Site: brandenburg
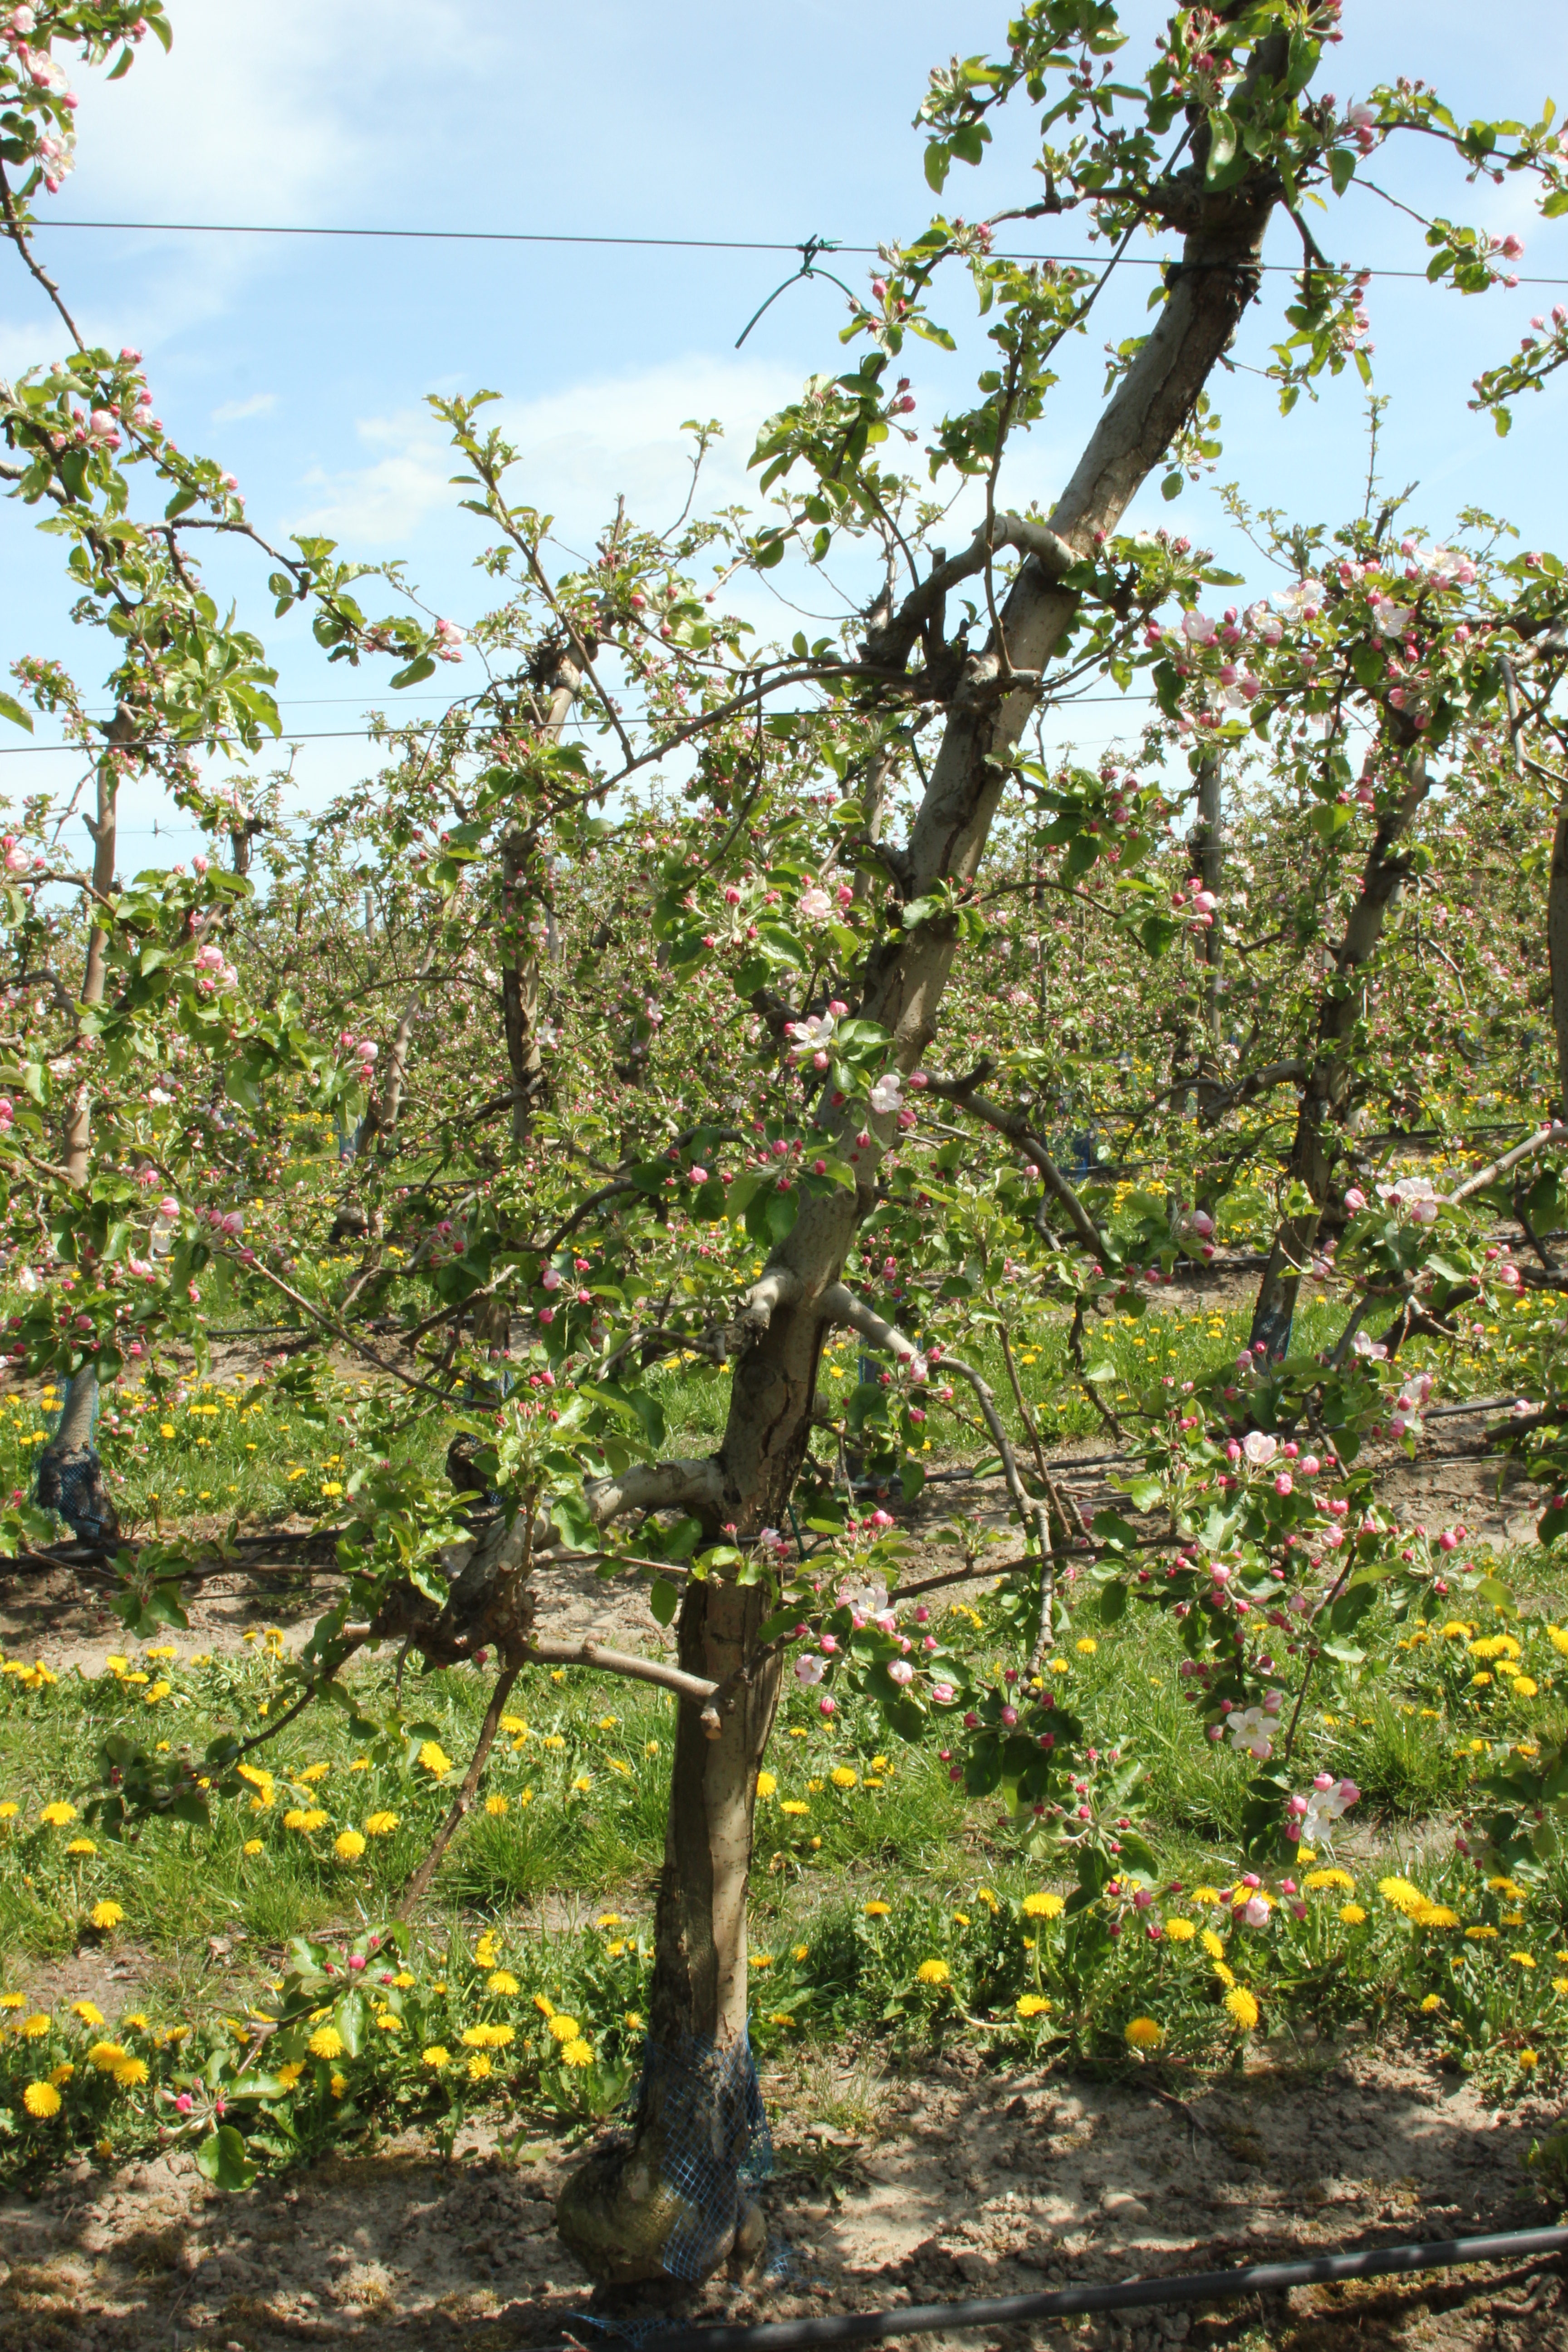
Growth stage (BBCH 57): Inflorescence emergence